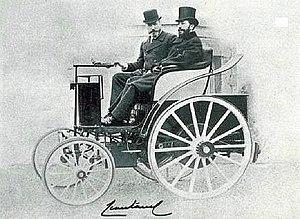
Charles Jeantaud aux commandes de 'Tilbury' (1881).
Charles Jeantaud, né le 24 décembre 1843 à Limoges et mort le 29 novembre 1906 à Paris à 62 ans, est un homme d'affaires et constructeur automobile, spécialiste des moteurs électriques.